List of planetary features with Māori names

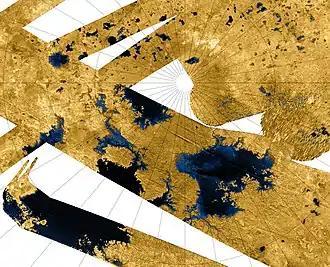
False-color "Cassini" synthetic aperture radar mosaic of Titan's north polar region. Blue coloring indicates low radar reflectivity areas, caused by seas of liquid ethane, methane and dissolved nitrogen. Punga Mare is just above center.

The largest moon of Saturn is a world in its own right: Titan has a dense atmosphere and complex weather system, with liquid-carved river networks and sizable seas.